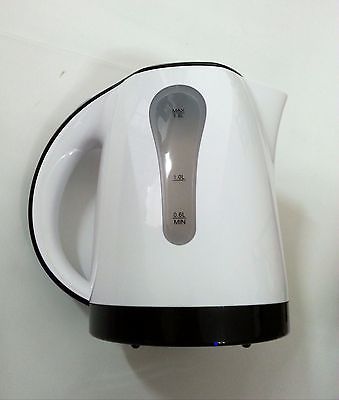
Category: kettle